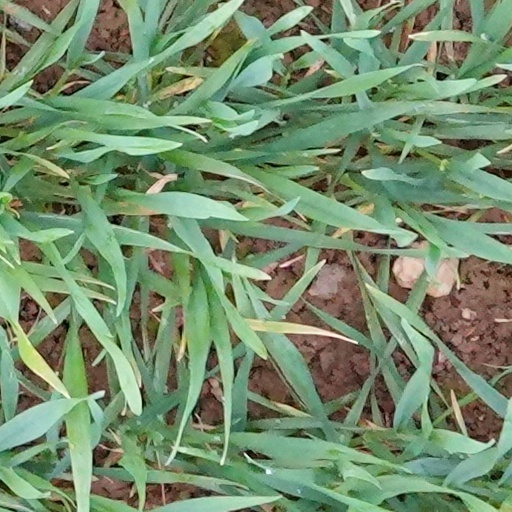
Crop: wheat